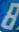
Number: 8